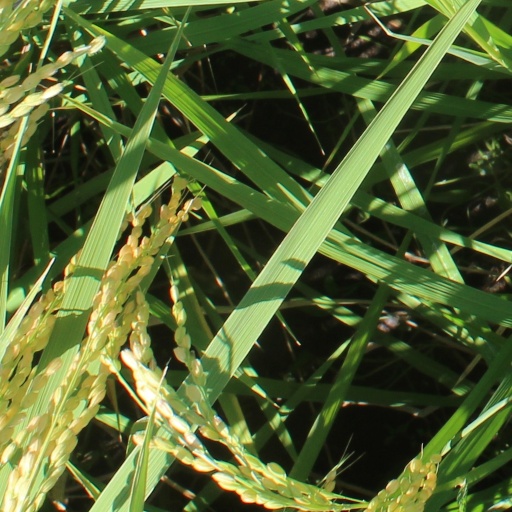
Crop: rice